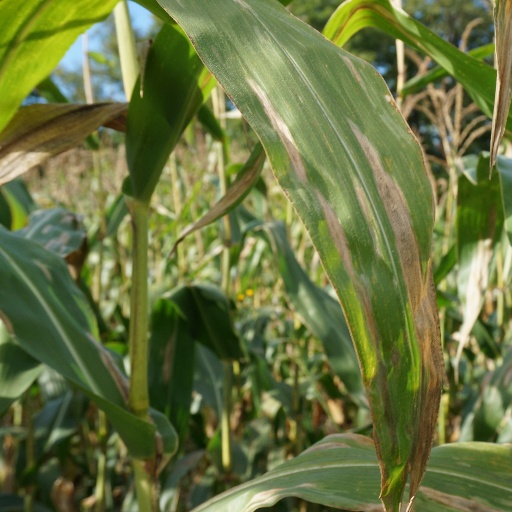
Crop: maize; corn